Estimator

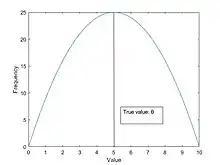

If an estimator is not efficient, the frequency vs. value graph, there will be a relatively more gentle curve.